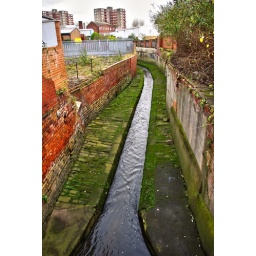
Street view from cross Stamford street bridge by the roundabout on the A61.